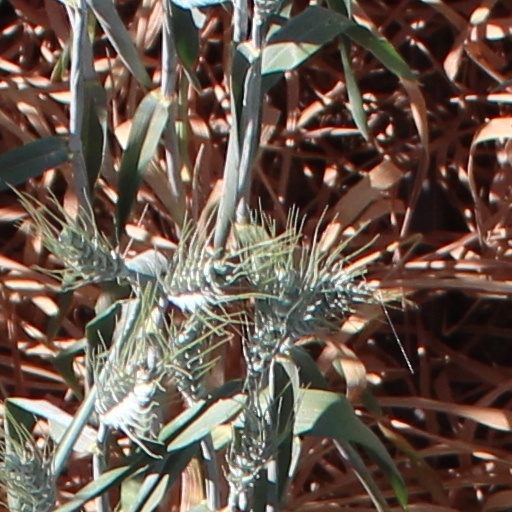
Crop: wheat